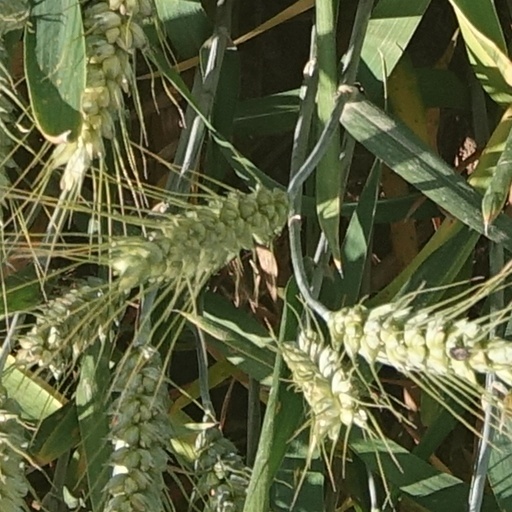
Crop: wheat